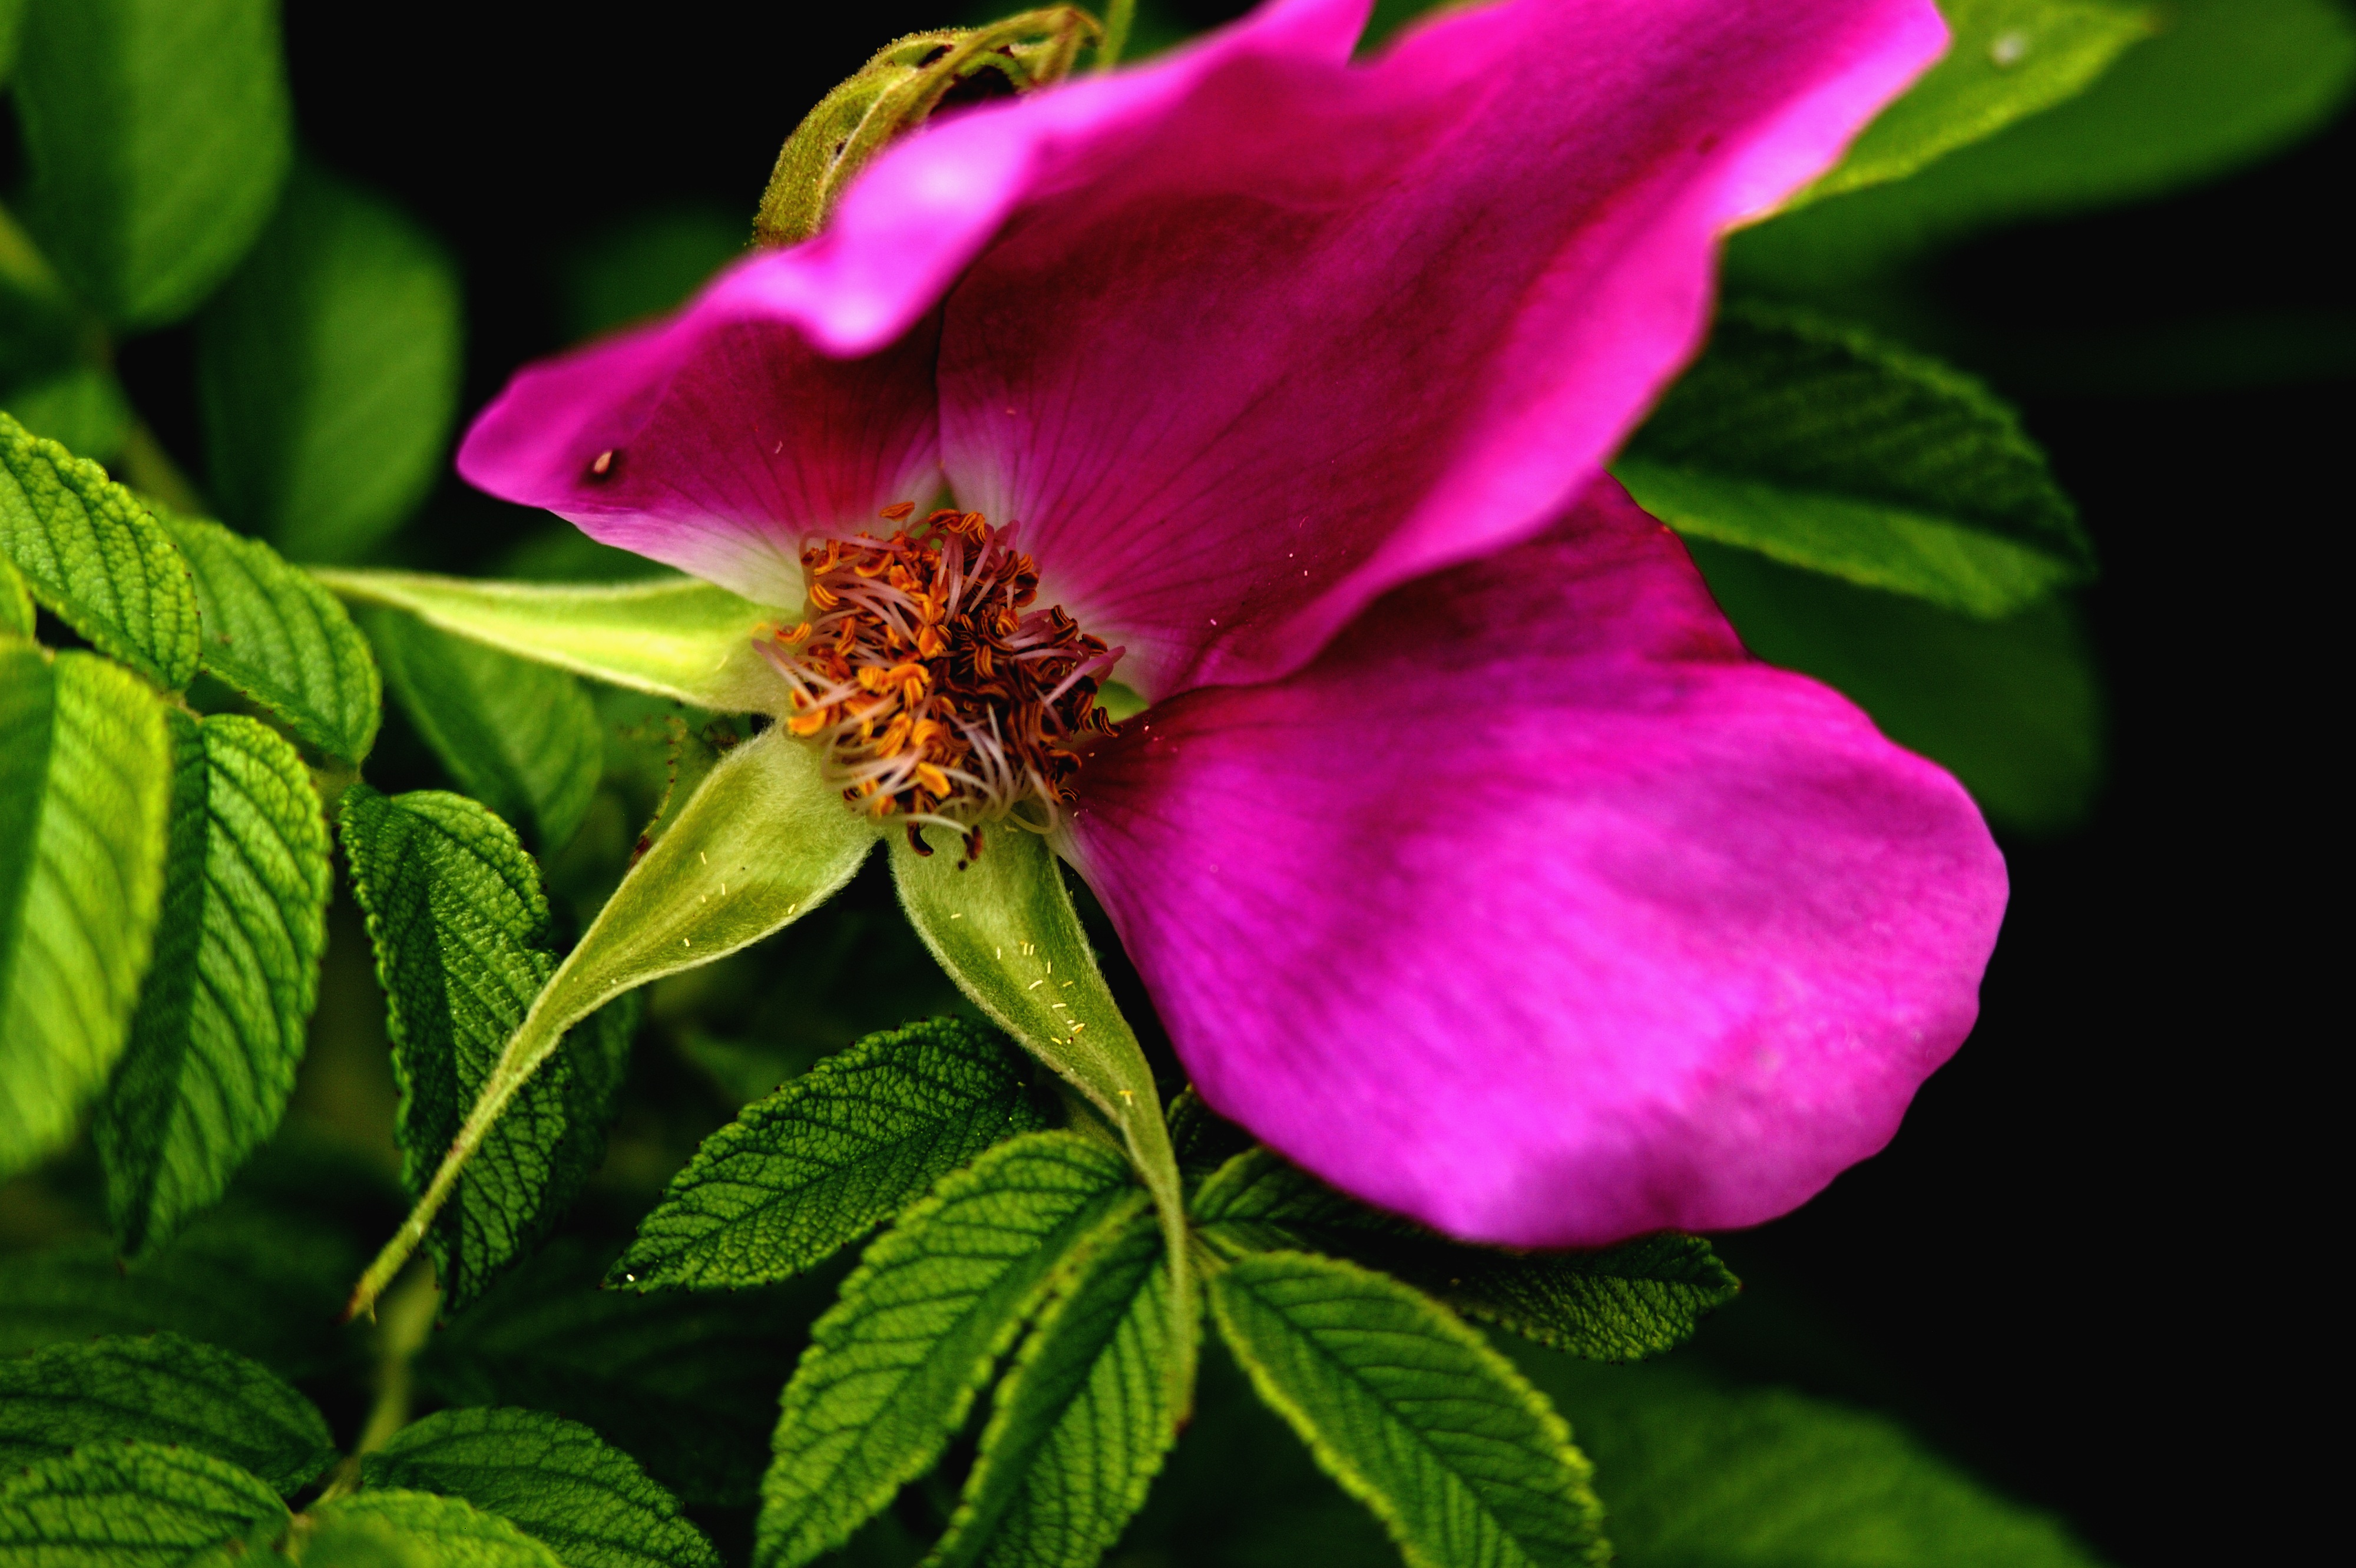
blossom, plant, leaf, flower, petal, rose, natural, botany, flora, leaves, petals, shrub, pink flower, macro photography, flowering plant, garden roses, rose family, tea rose, rosa rugosa, land plant, rosa rubiginosa, prickly rose